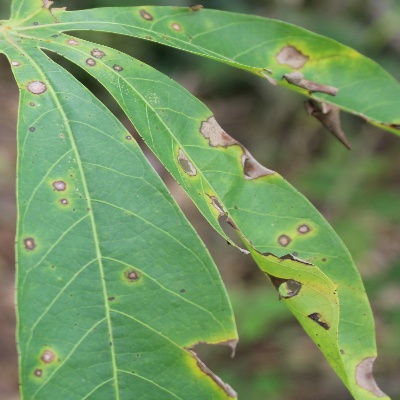
Crop: Cassava
Condition: brown spot